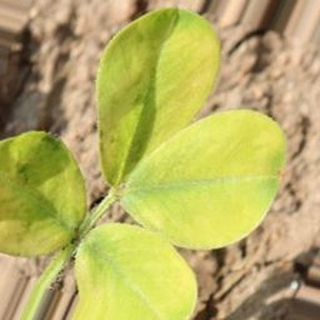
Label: groundnut_nutrition_deficiency